Di Rupo Government

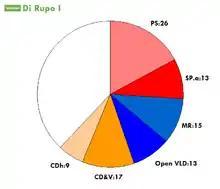
Government coalition

Following the 2012 Belgian provincial and municipal elections, ministers Paul Magnette (PS) and Vincent Van Quickenborne (Open VLD) were both elected as mayor, of Charleroi and Kortrijk respectively. As a result, Van Quickenborne resigned on 17 October 2012 and was replaced as Deputy Prime Minister and Minister of Pensions by Alexander De Croo (Open VLD), who took the oath of office on 22 October 2012. Magnette remained in his position as Minister of Public Enterprises, Scientific Policy and Development Cooperation until 17 January 2013, when he formally resigned and his successor Jean-Pascal Labille (PS) became Minister of Public Enterprises and Development Cooperation. Secretary of state Philippe Courard (PS) took over the competence of Scientific Policy from Magnette.